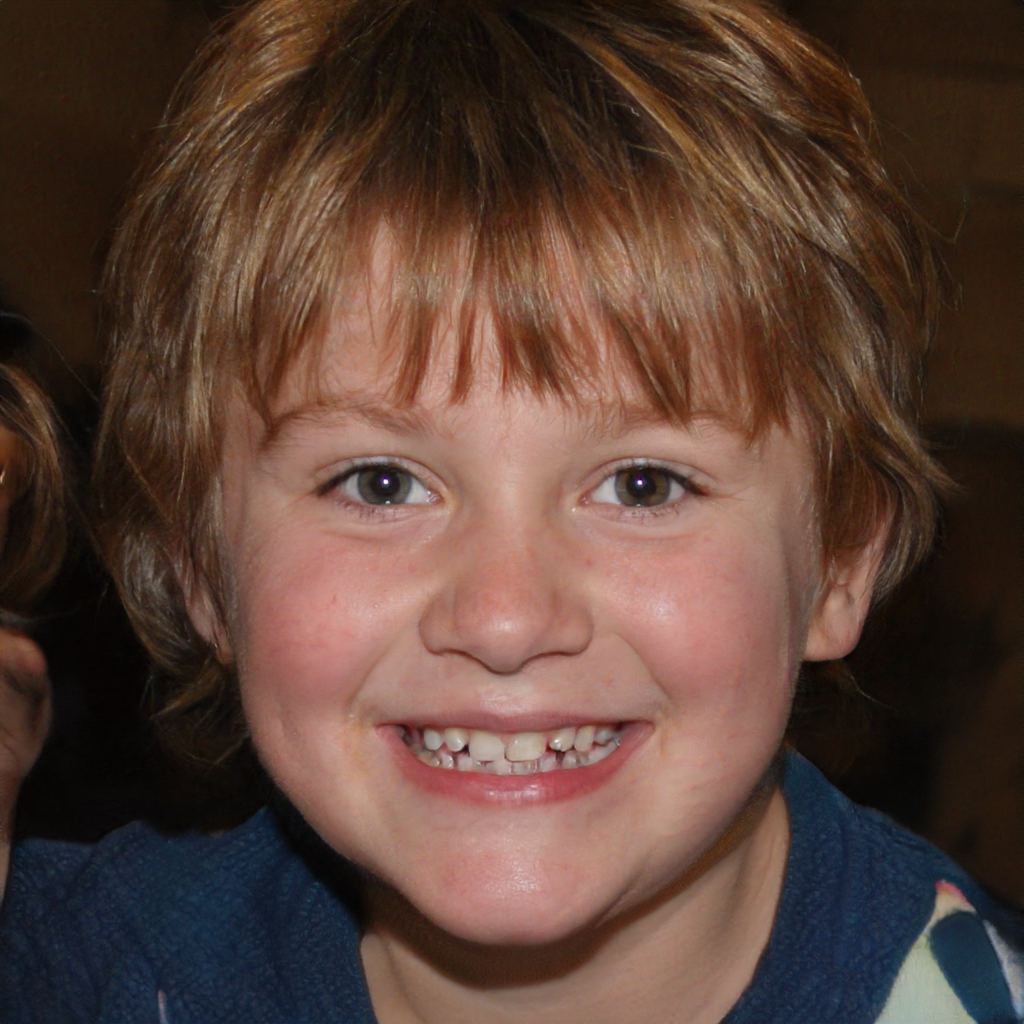
Label: No Watermark